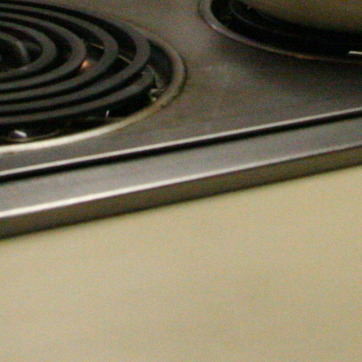
Material: metal